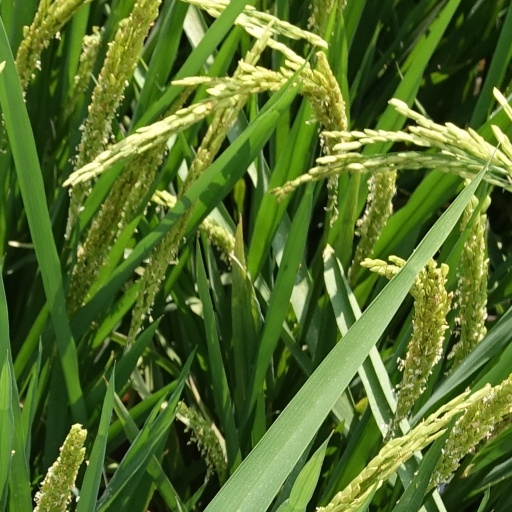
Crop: rice